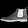
Label: Ankle boot